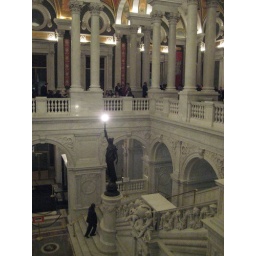
lift your lamp beside the golden door